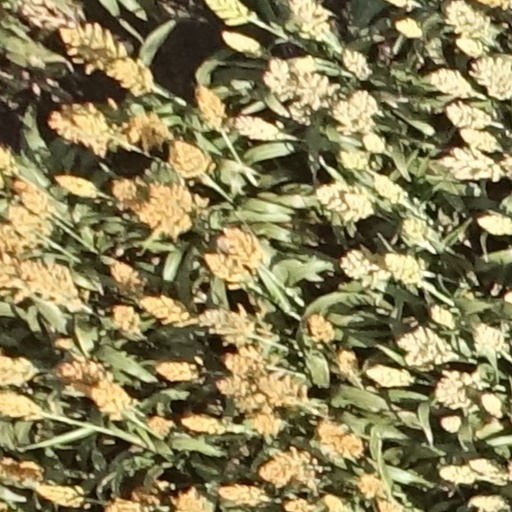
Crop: sorghum